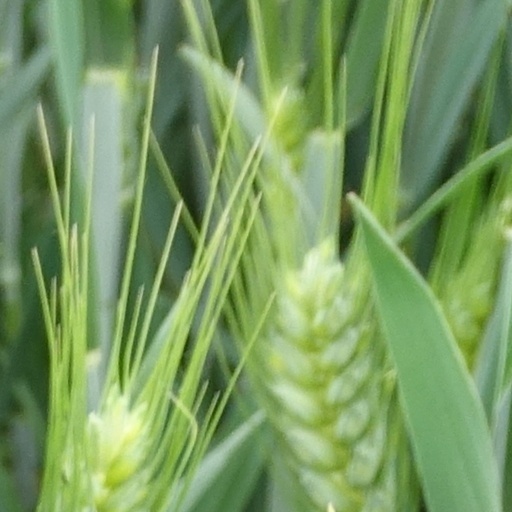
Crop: wheat